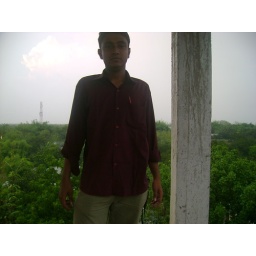
Standing top floor of the building in Hotapara